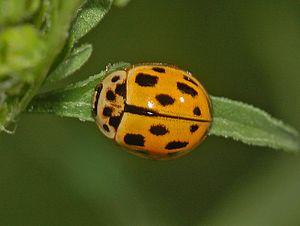
Propylea quatuordecimpunctata, la coccinelle à damier, est une espèce d'insectes coléoptères, une petite coccinelle présente en Europe. Elle est parfois appelée coccinelle à 14 points.